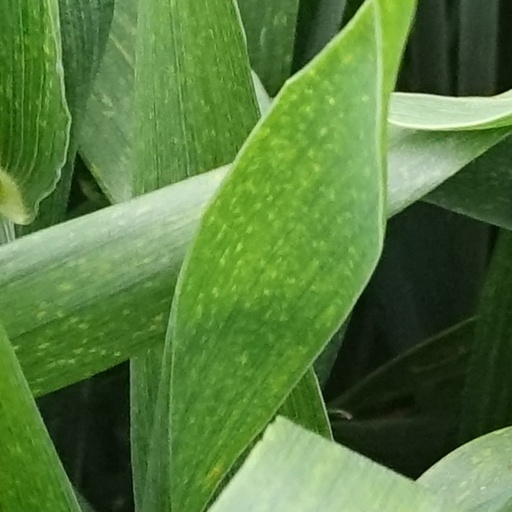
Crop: wheat